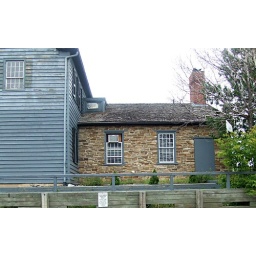
This stone summer kitchen was built in 1816, and was the Silverthorn home until the frame home was added in 1822